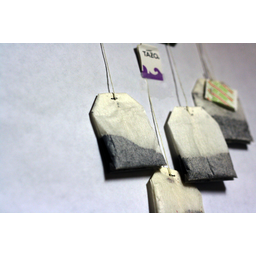
Label: trash